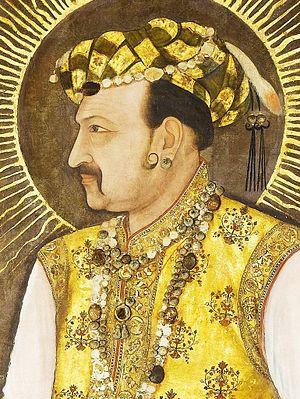
Les empereurs moghols règnent sur l'Empire moghol du début du XVIᵉ siècle au milieu du XIXᵉ siècle. Descendants des Timourides, ces souverains musulmans règnent sur une grande partie du sous-continent indien et de l'Afghanistan de la fondation de l'empire par Babur, en 1526, jusqu'à la déposition de Muhammad Bahâdur Shâh par les Britanniques, en 1857.